Walnut Grove, Langley

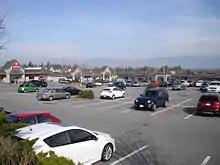
Walnut Grove Town Centre

Walnut Grove is home to many businesses, both independent and chain. There are several shopping plazas and two major grocery stores in the community. The Trans-Mountain Pipeline runs through the middle of the community underground, transporting crude oil from Alberta to the Coast. The community is located next to the North Langley Industrial Area - often referred to as Port Kells.